Electrical breakdown

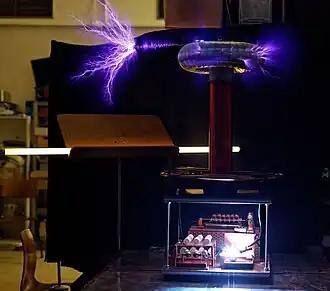
A Tesla coil, showing several forms of electrical breakdown. On the right side of the aluminum high voltage terminal "(top right)" is a purple corona discharge. At the end of the wire projecting from the terminal "(top left)" is a brush discharge. The fluorescent tube lying on the stand is lit by a glow discharge induced by the radio frequency electric field. At bottom the Tesla coil apparatus is lit by an intense white light from an electric arc in a spark gap which generates the high voltage

The electric field strength (in volts per meter) at which breakdown occurs is an intrinsic property of the insulating material called its "dielectric strength". The electric field is usually caused by a voltage applied across the material. The applied voltage required to cause breakdown in a given insulating object is called the object's "breakdown voltage". The electric field created in a given insulating object by an applied voltage varies depending on the size and shape of the object and the location on the object of the electrical contacts where the voltage is applied, so in addition to the material's dielectric strength, the breakdown voltage depends on these factors.